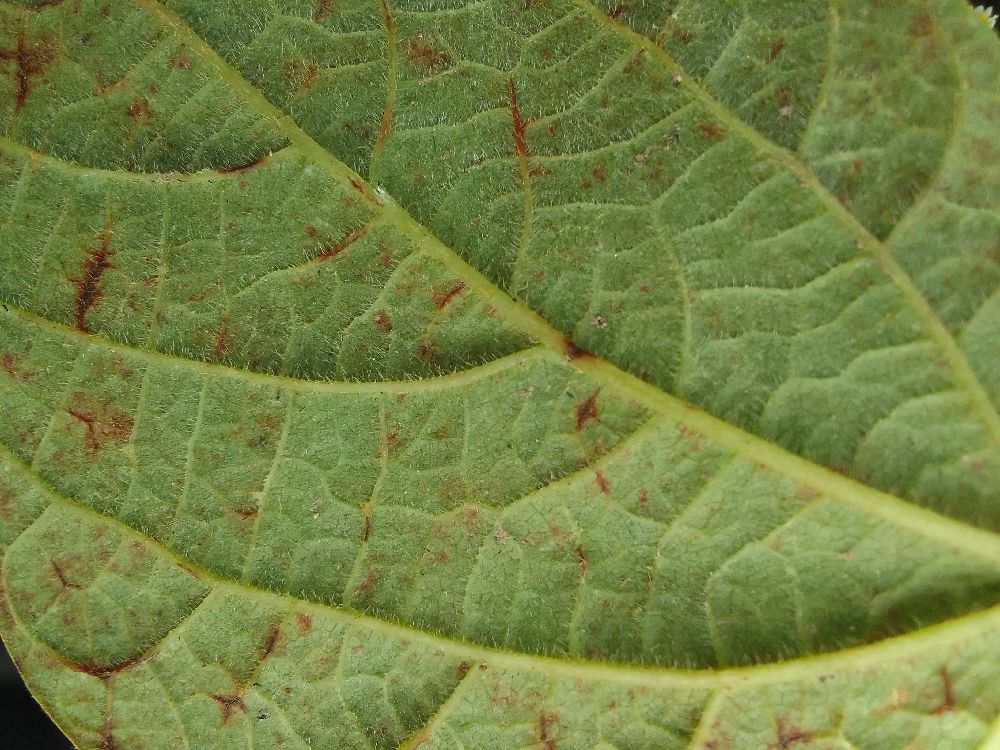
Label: anthracnose